Sean Hayes

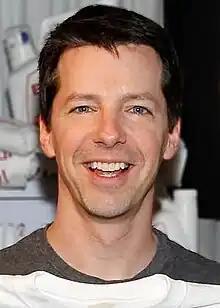
Hayes in 2010

Sean Patrick Hayes (born June 26, 1970) is an American actor, comedian, and producer. Known for his performances on stage and screen, he gained acclaim for his role as Jack McFarland on the NBC sitcom "Will & Grace", for which he won a Primetime Emmy Award and four Screen Actors Guild Awards. He has also received nominations for six Golden Globe Awards and two Tony Awards, winning one of the latter.